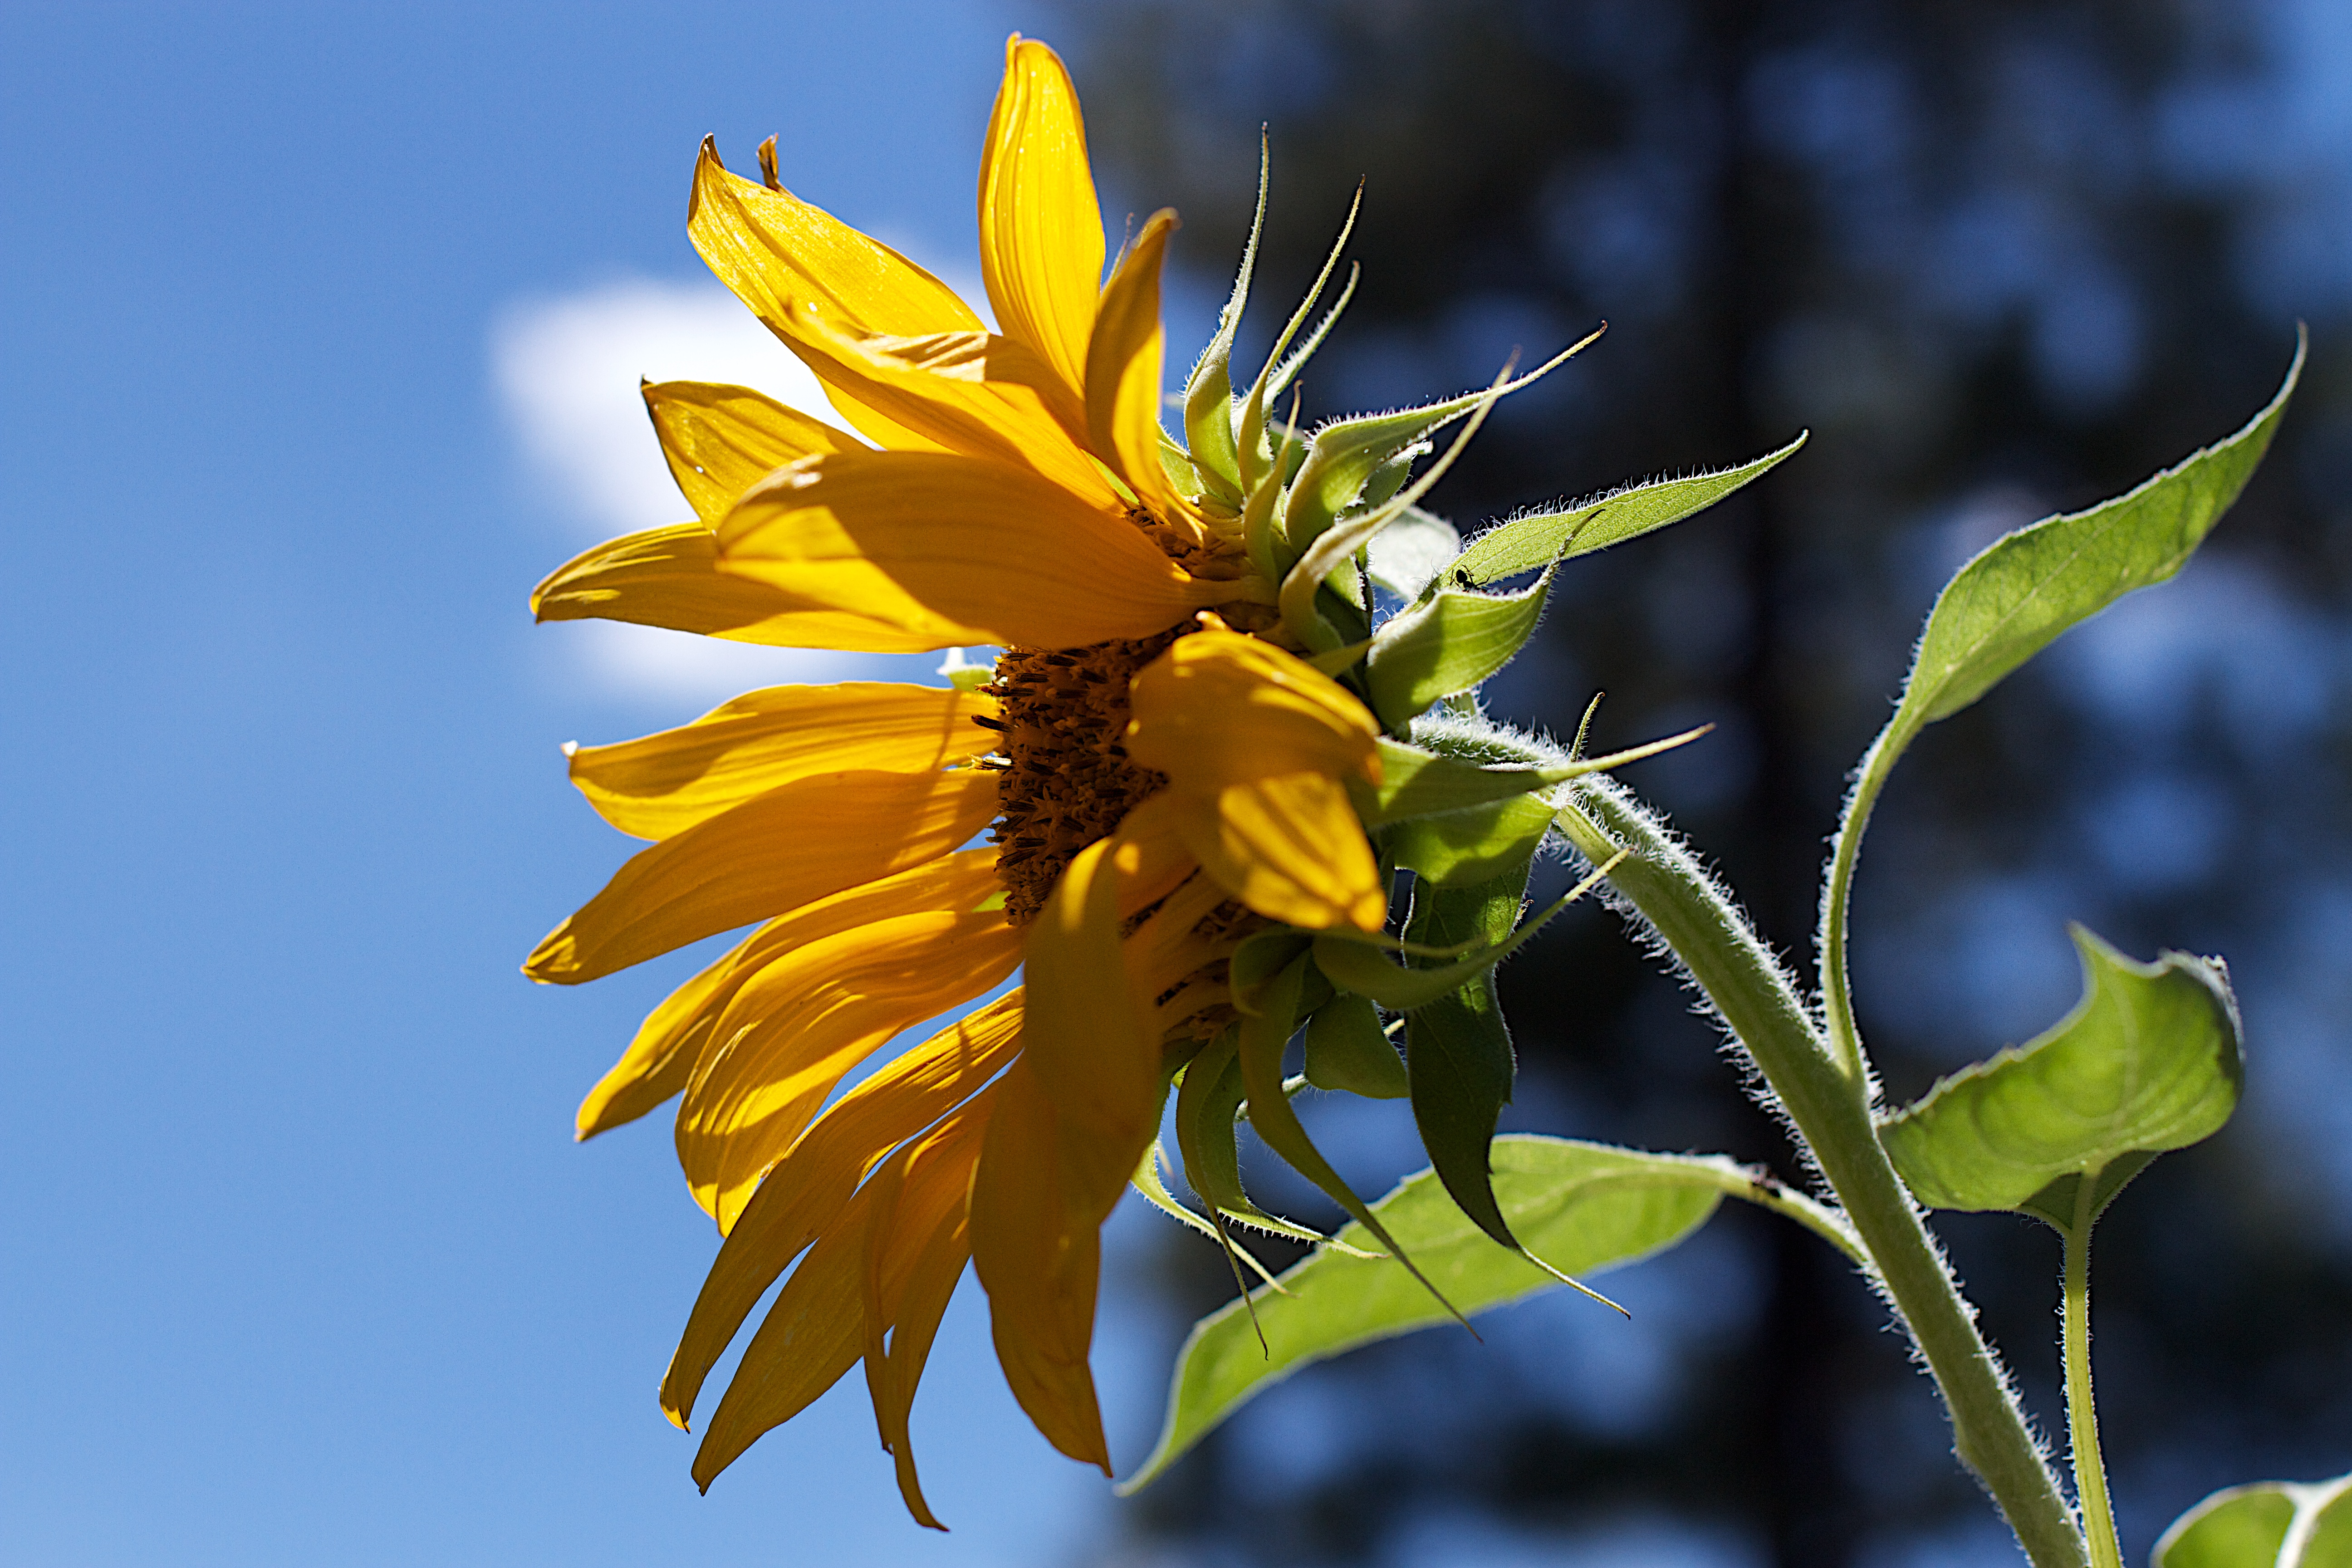
plant, sunlight, leaf, flower, petal, produce, botany, yellow, flora, strawberry, sunflower, wildflower, arizona, seedforward, nectar, macro photography, flowering plant, daisy family, plant stem, land plant